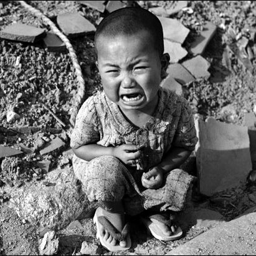
child crying after the destruction